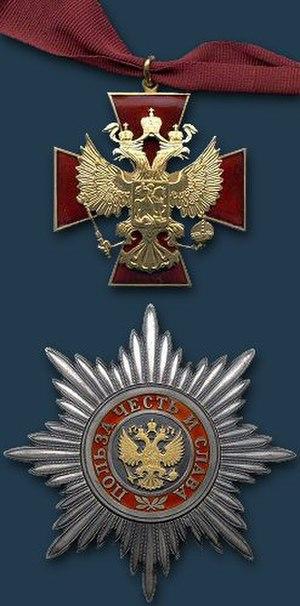
La fédération de Russie qui a succédé à l'Union des républiques socialistes soviétiques en 1991 a réorganisé le système des décorations en relevant des ordres disparus avec la révolution bolchévique de 1917, ce afin de créer un lien entre la nouvelle Russie et la Russie impériale, toujours représentée à l'étranger par de nombreux descendants d'exilés, en particulier des familles nobles et bourgeoises de la Russie blanche. Mais des décorations créées pendant la période soviétique ont été conservées, simplement ont-elles été redessinées pour satisfaire aux nouvelles exigences de la nouvelle Russie qui souhaitait effacer les symboles communistes de l'héraldique russe. En revanche de nouvelles décorations ont vu le jour bien qu'elles ressemblent à certaines décorations de l'ancienne Russie tsariste.